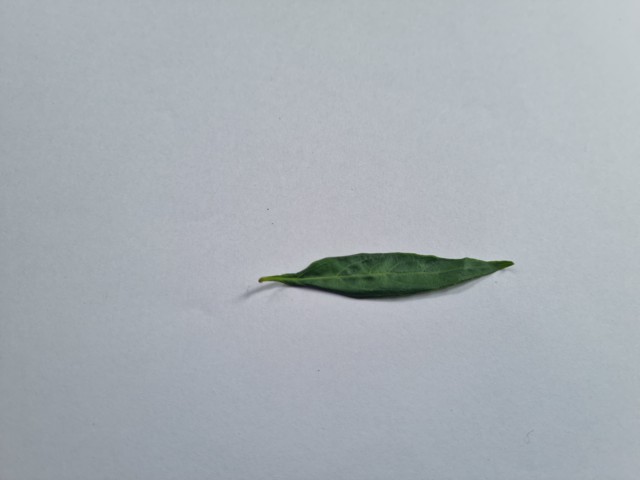
Plant: kalomegh